Dodoma

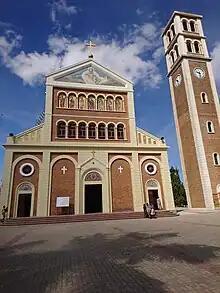
St Paul of the Cross Cathedral in Dodoma

The Parliament of Tanzania is located in Dodoma. The office of the President of Tanzania and the headquarters of ministers of the Government of Tanzania completed the move to the Mtumba area of the city in October 2019.